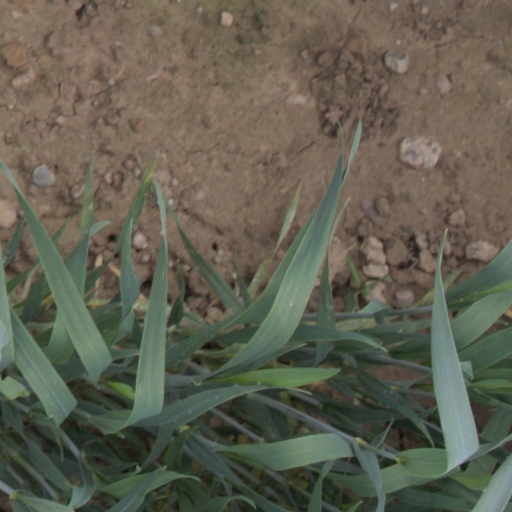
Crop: wheat